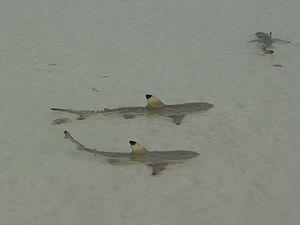
Atoll d'Aldabra (Seychelles) Español: Atolón de Aldabra 日本語: アルダブラ環礁 中文: 阿尔达布拉环礁